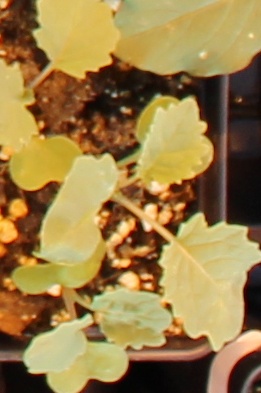
Label: Canola